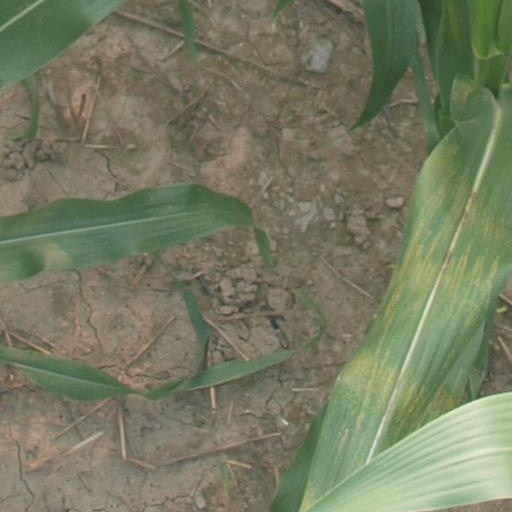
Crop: maize; corn